Pedro Lagos

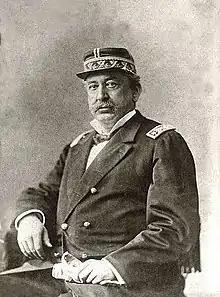
Brigadier General Pedro Lagos

Pedro Lagos Marchant (1832 – 18 January 1884) was a Chilean infantry commander. He is best remembered for commanding the assault and capture of the city of Arica during the War of the Pacific.